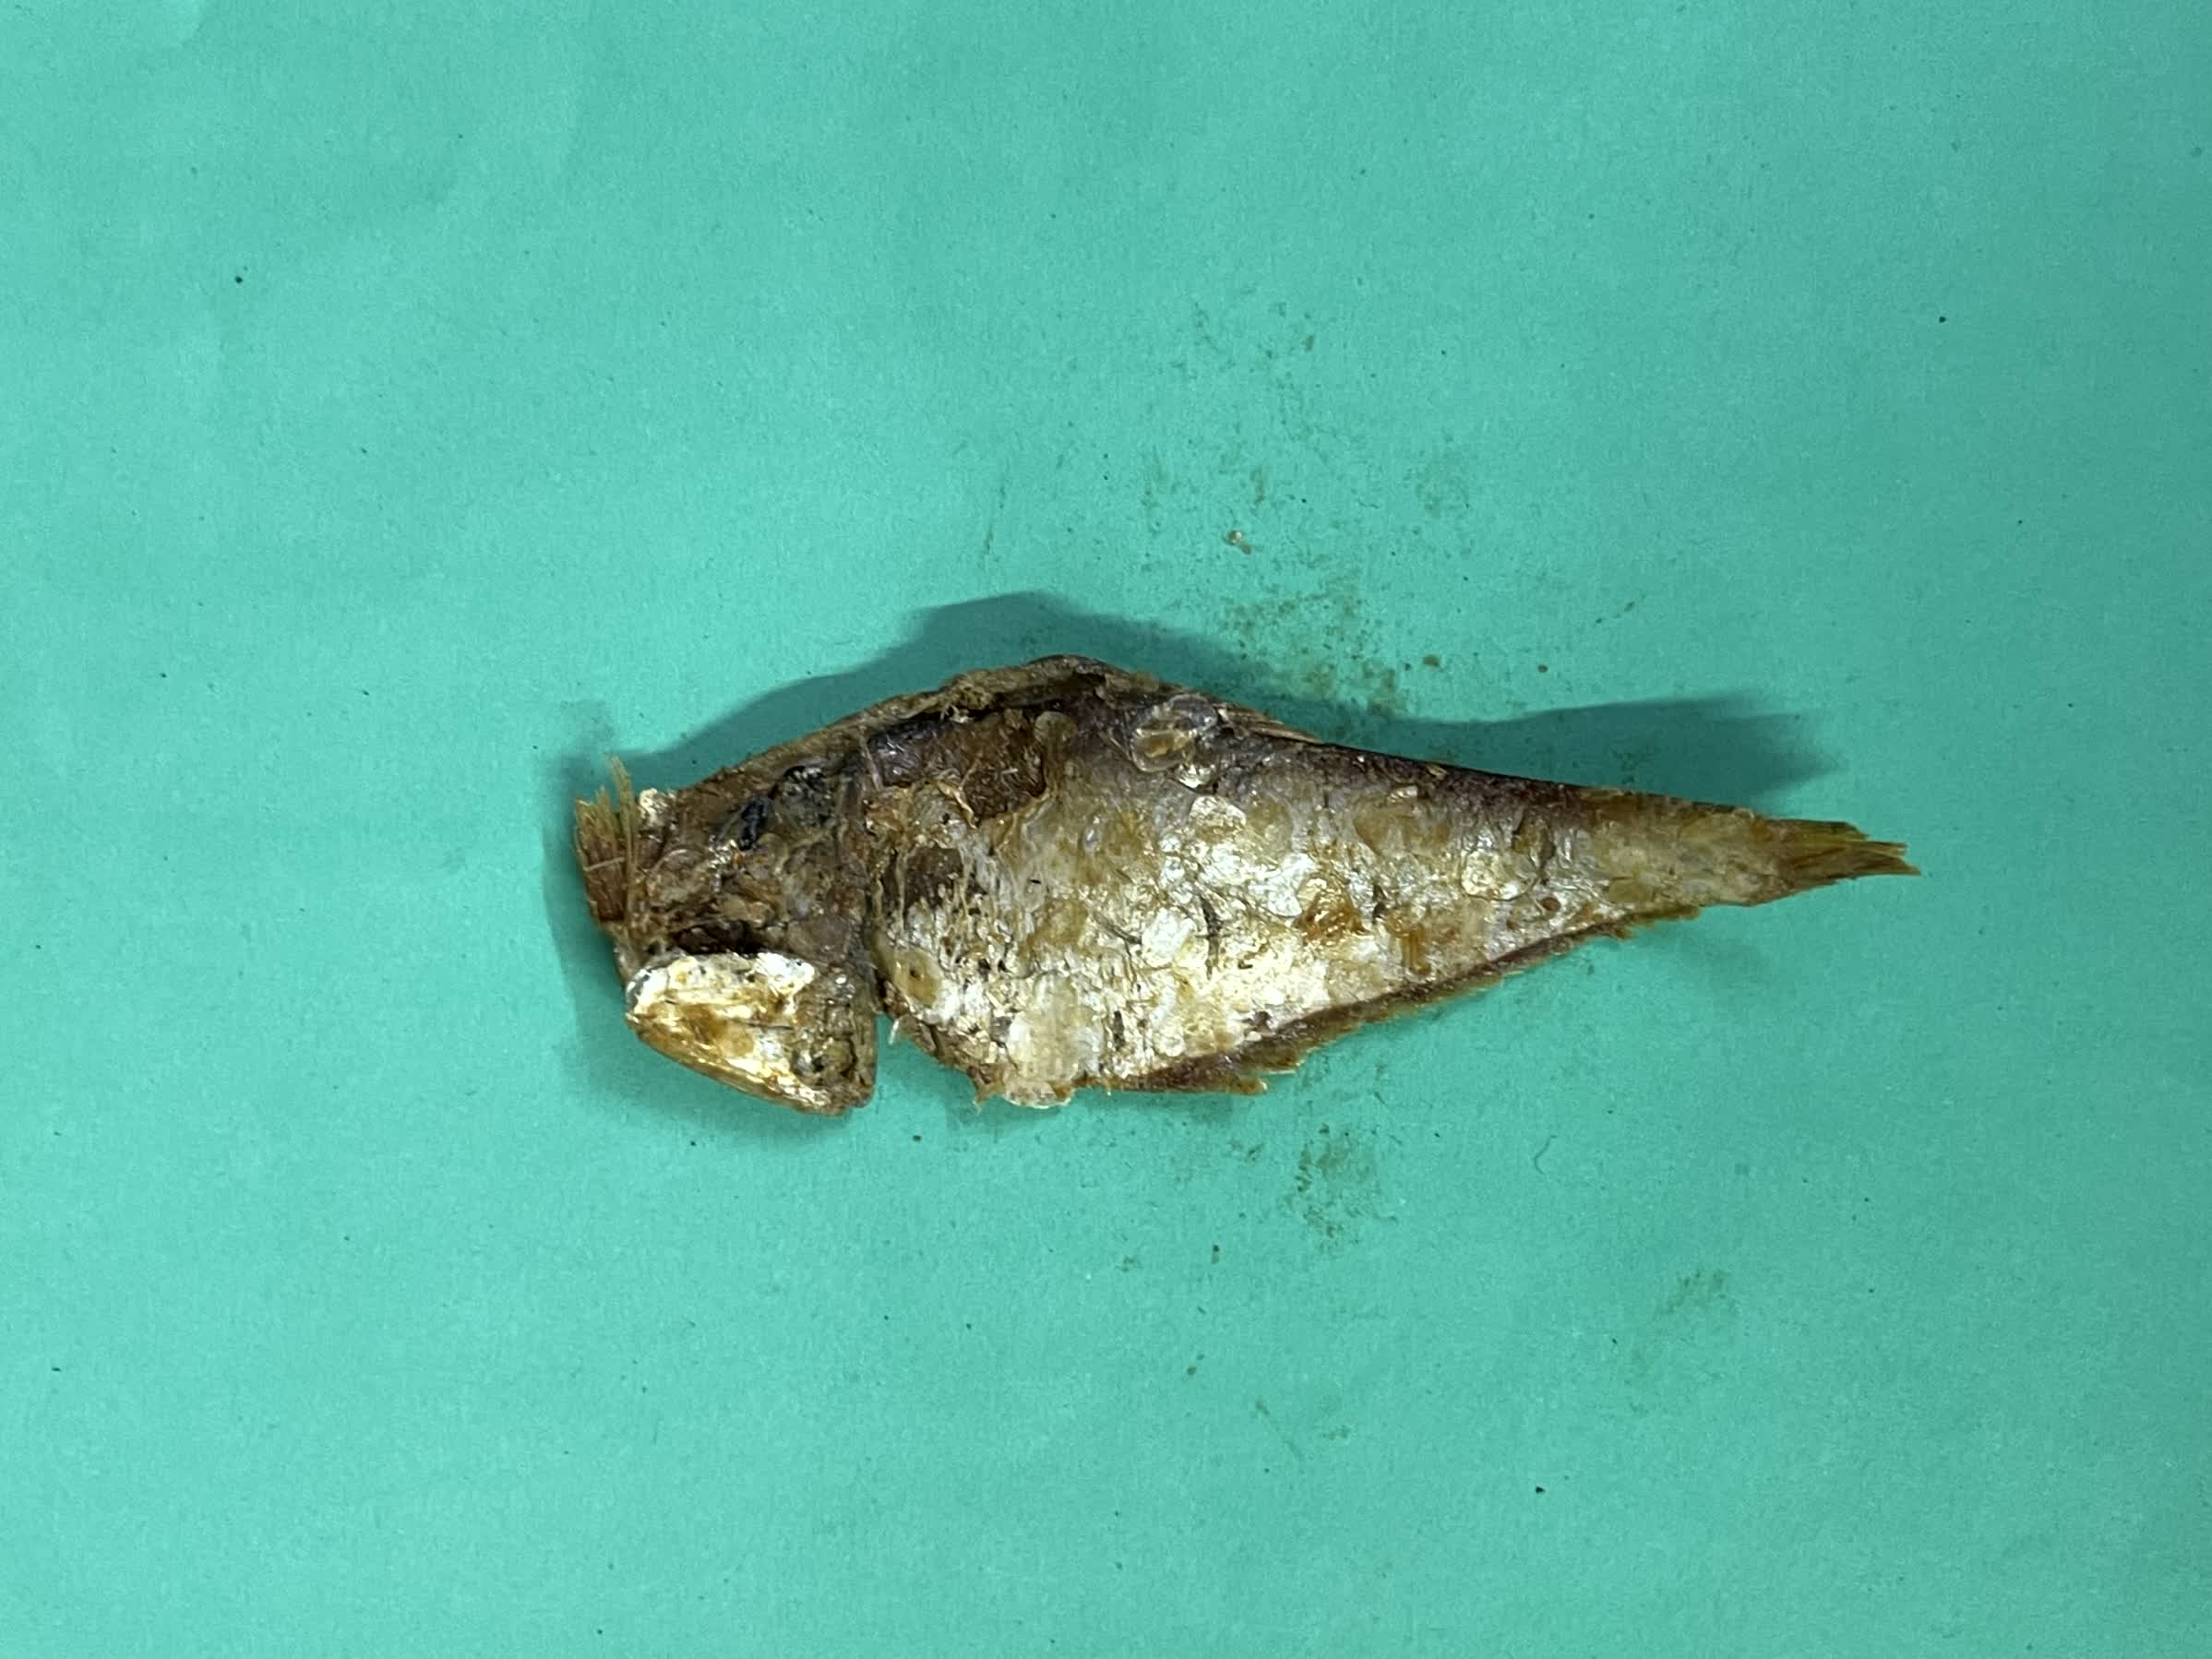
Species: Bashpata